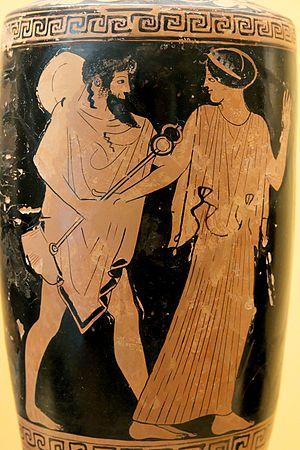
Hermès poursuivant un femme, probablement Hersé. Lécythe attique à figures rouges, 470 av. J.-C.
Dans la mythologie grecque, Hersé est la fille de Cécrops, premier roi d’Athènes. Elle est prêtresse du plus ancien sanctuaire de l’Acropole d’Athènes, l’Érechthéion, avec ses deux sœurs, Aglaure et Pandrose. Elle est présente, lorsque Aglaure ouvre le panier contenant l'enfant Érichthonios. Elle eut deux fils du dieu Hermès, Céphale et Céryx. Elle a également un frère nommé Érysichton.